Rectifier

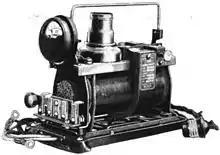
A vibrator battery charger from 1922. It produced 6 A DC at 6 V to charge automobile batteries.

These consisted of a resonant reed, vibrated by an alternating magnetic field created by an AC electromagnet, with contacts that reversed the direction of the current on the negative half cycles. They were used in low power devices, such as battery chargers, to rectify the low voltage produced by a step-down transformer. Another use was in battery power supplies for portable vacuum tube radios, to provide the high DC voltage for the tubes. These operated as a mechanical version of modern solid-state switching inverters, with a transformer to step the battery voltage up, and a set of vibrator contacts on the transformer core, operated by its magnetic field, to repeatedly break the DC battery current to create a pulsing AC to power the transformer. Then a second set of rectifier contacts on the vibrator rectified the high AC voltage from the transformer secondary to DC.